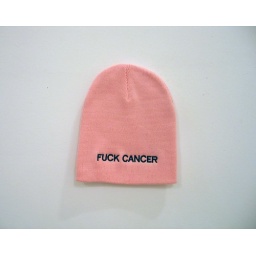
Pretty in Pink - pink with black